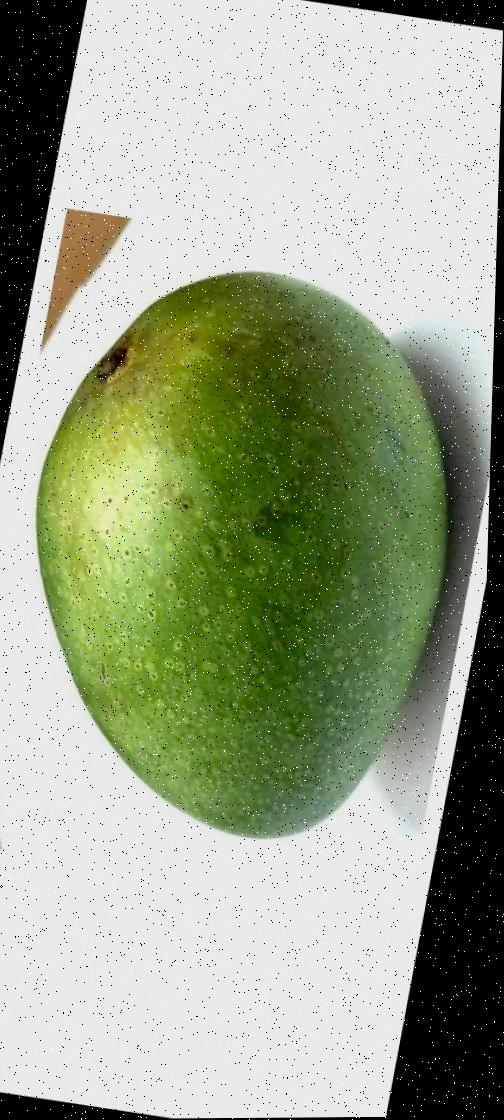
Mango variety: Ashshina Zhinuk